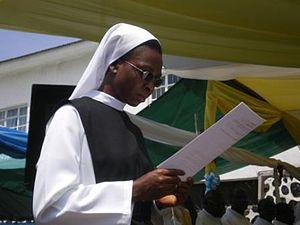
Les Cisterciennes bernardines d’Esquermes appartiennent à une branche de l’ordre cistercien. Elles suivent la règle de saint Benoît et participent à l’œuvre apostolique de l’Église par leurs activités éducatives et l’hospitalité. Les Sœurs sont réparties dans huit monastères de moniales, dans six pays. Ces monastères sont réunis autour d’un Gouvernement centralisé.